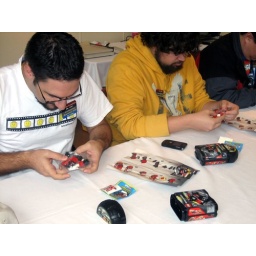
building in a bag